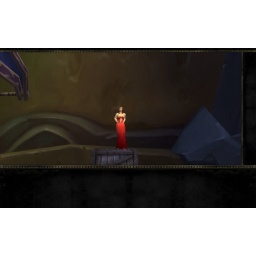
Devine in her red dress dancing on teh box